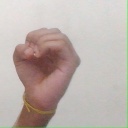
अक्षर: ऊ